Dalanistes

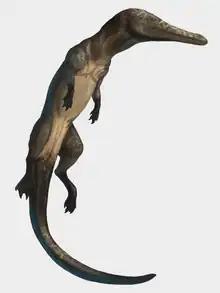
Life restoration

"Dalanistes" is known from several localities and collections. The holotype is a skull and a postcranial skeleton. Additional fossils referred to "Dalanistes" include crania, several vertebrae and sacra, possible caudals, one side of the pelvis, and a distal femur. The alveoli is all that is left of the dentition, but the dental formula apparently was .